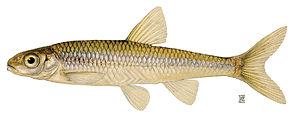
Cette liste commentée recense l'ichtyofaune d'eau douce au Québec. Elle répertorie les espèces de poissons dulçaquicoles québécois actuels et celles qui ont été récemment classifiées comme éteintes. Cette liste comporte 120 espèces réparties en 19 ordres et 26 familles, dont deux sont « en danger » et deux autres sont « vulnérables ».
Le Méné d'herbe est une espèce de poissons de la famille des Cyprinidae, et classée préoccupante selon le Comité sur la situation des espèces en péril au Canada.